Bungalow 2

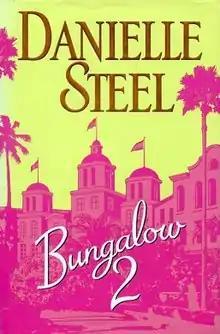
First edition

Bungalow 2 is a novel by Danielle Steel, published by Delacorte Press in June 2007. The book is Steel's seventy-second novel.